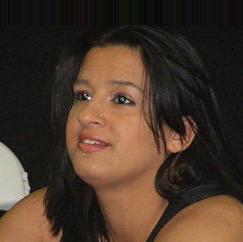
Age: 24